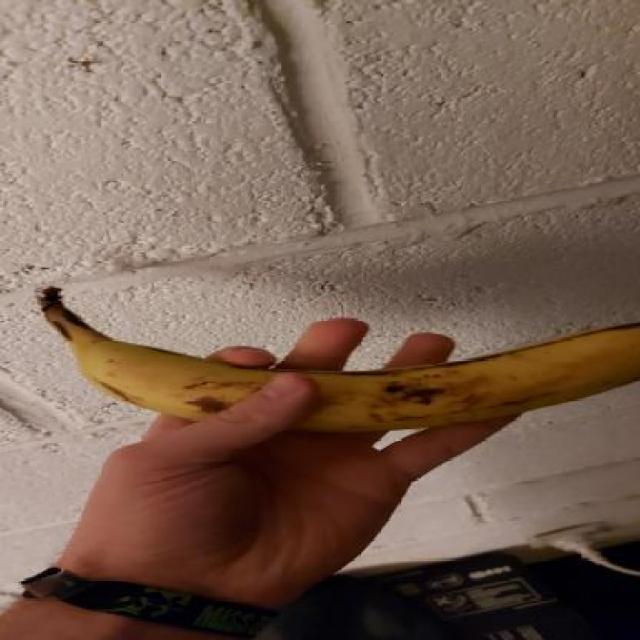
Label: bananas